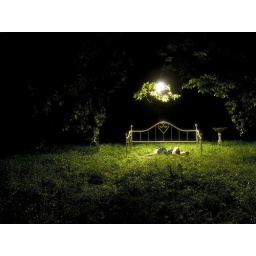
My Dad planted this silver maple tree before I was born... I am in love with it.